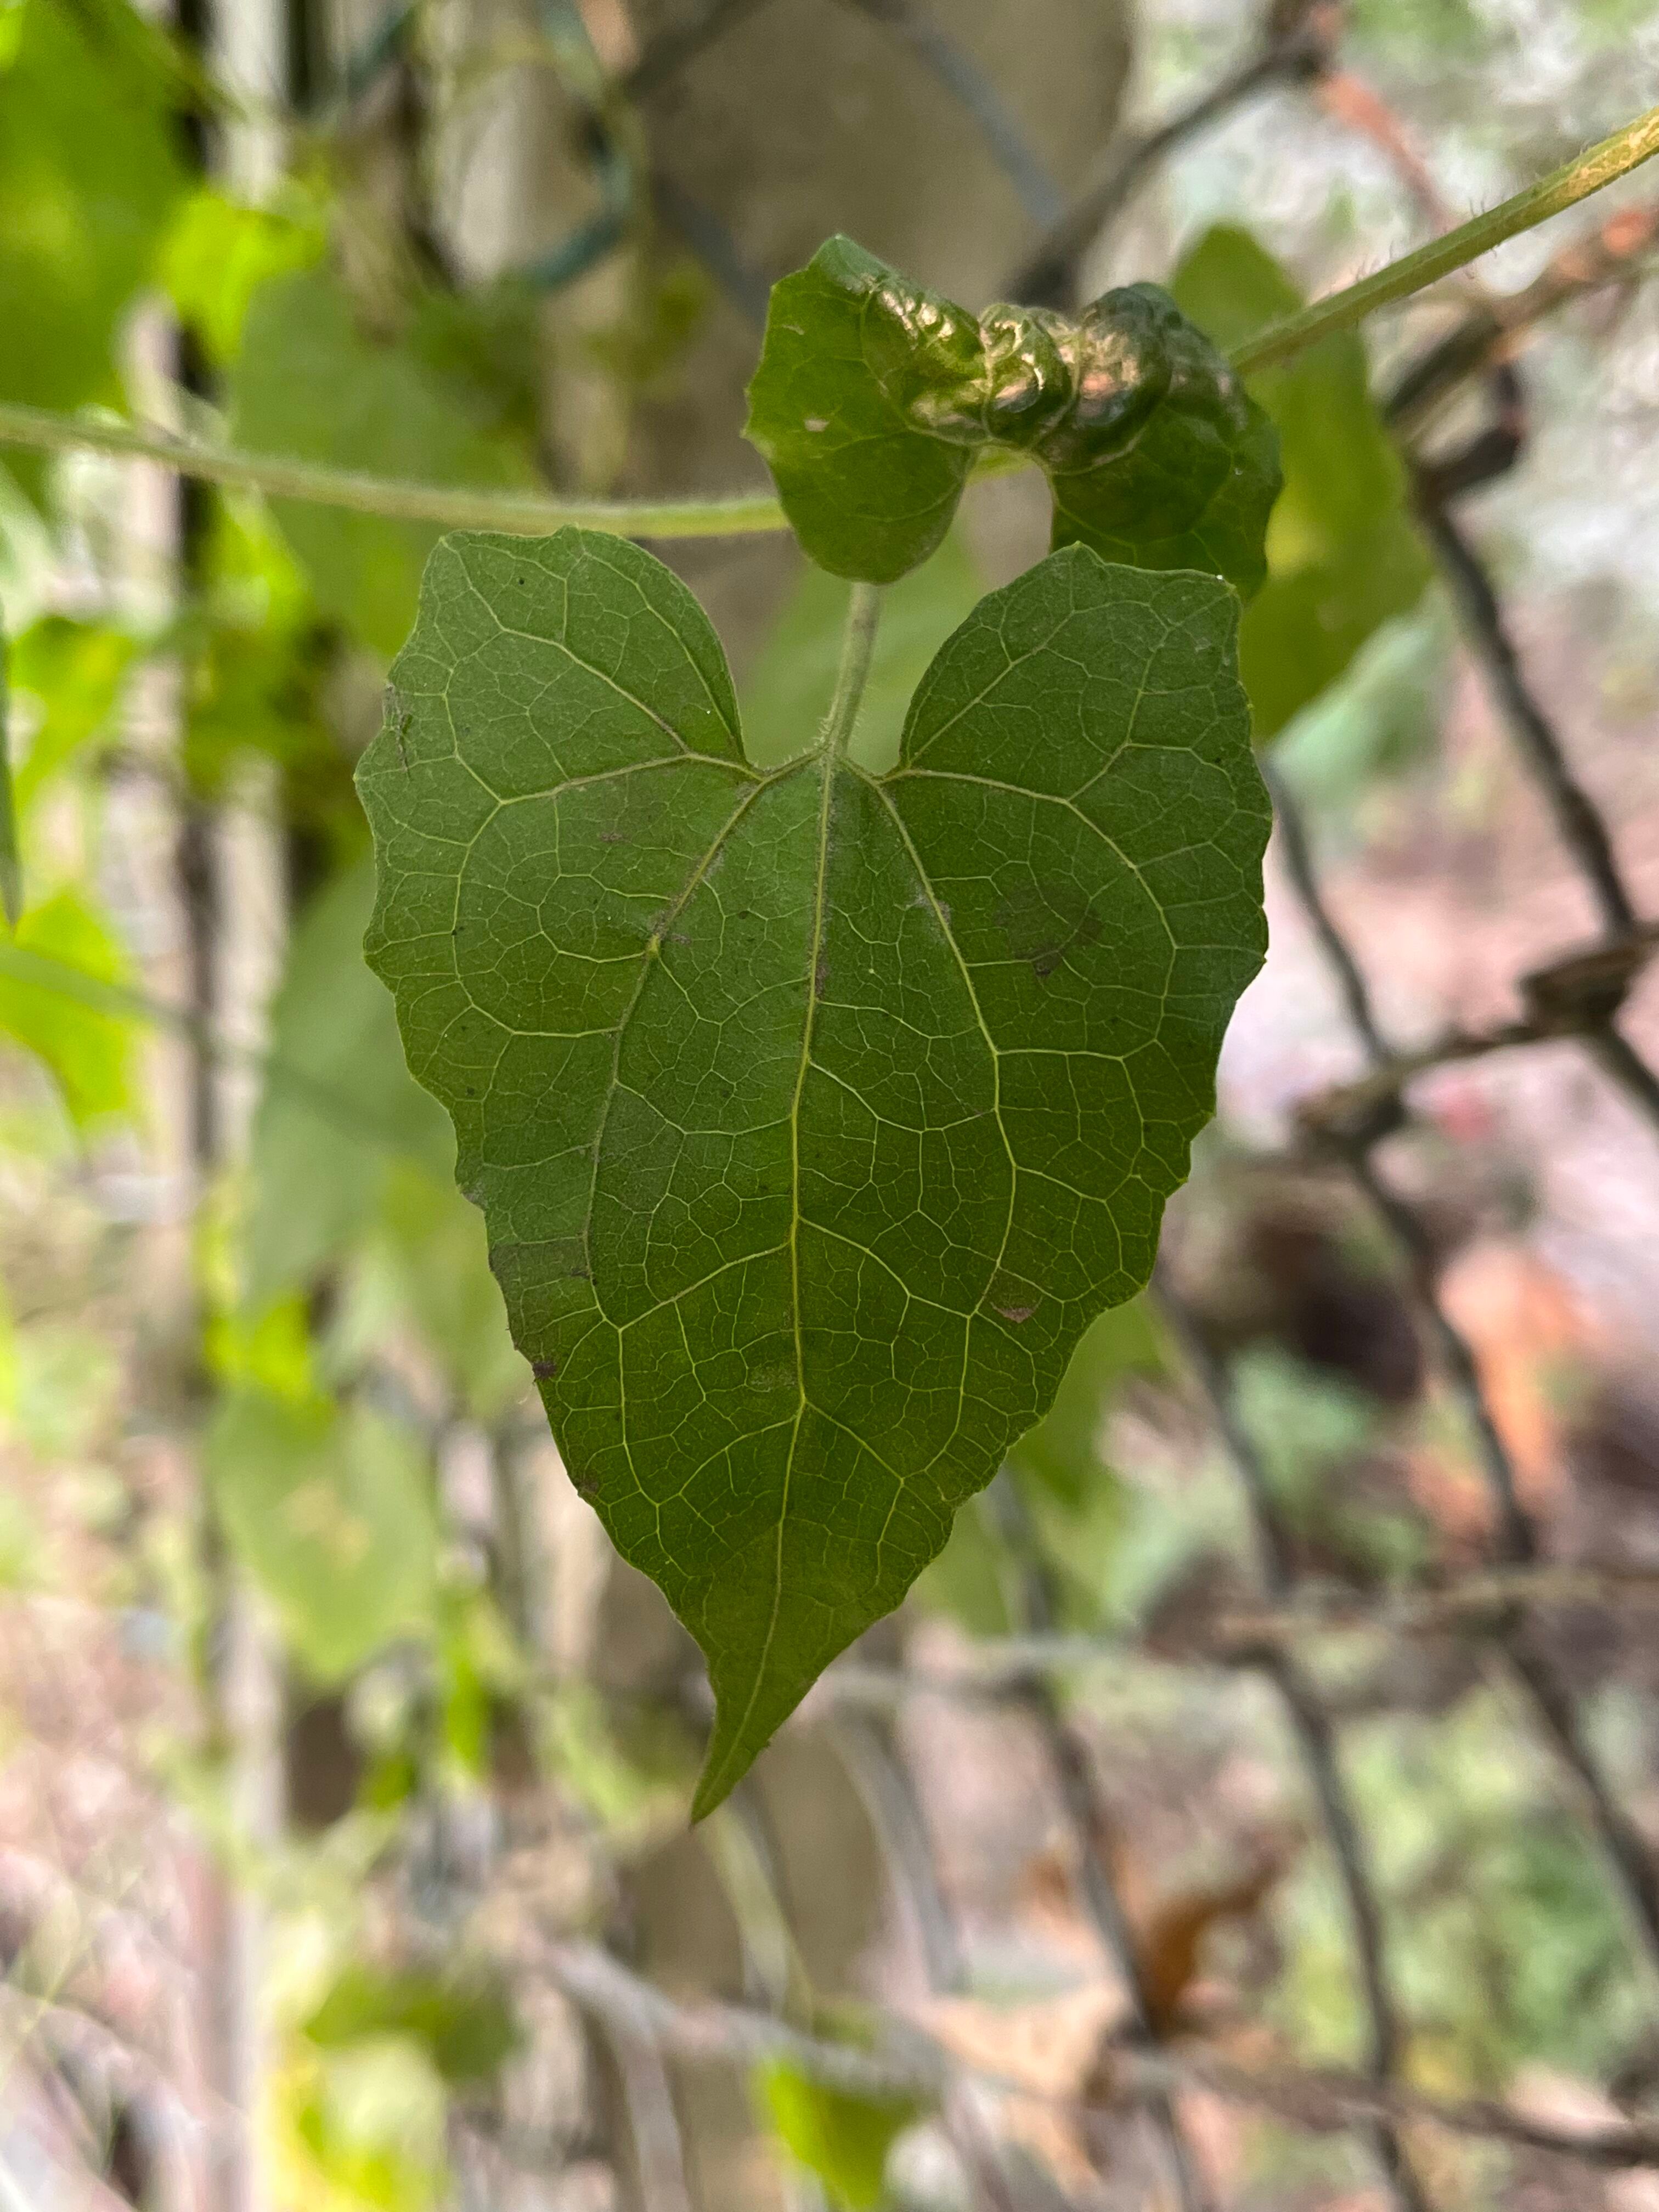
Plant species: mikania-micrantha